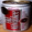
Label: can